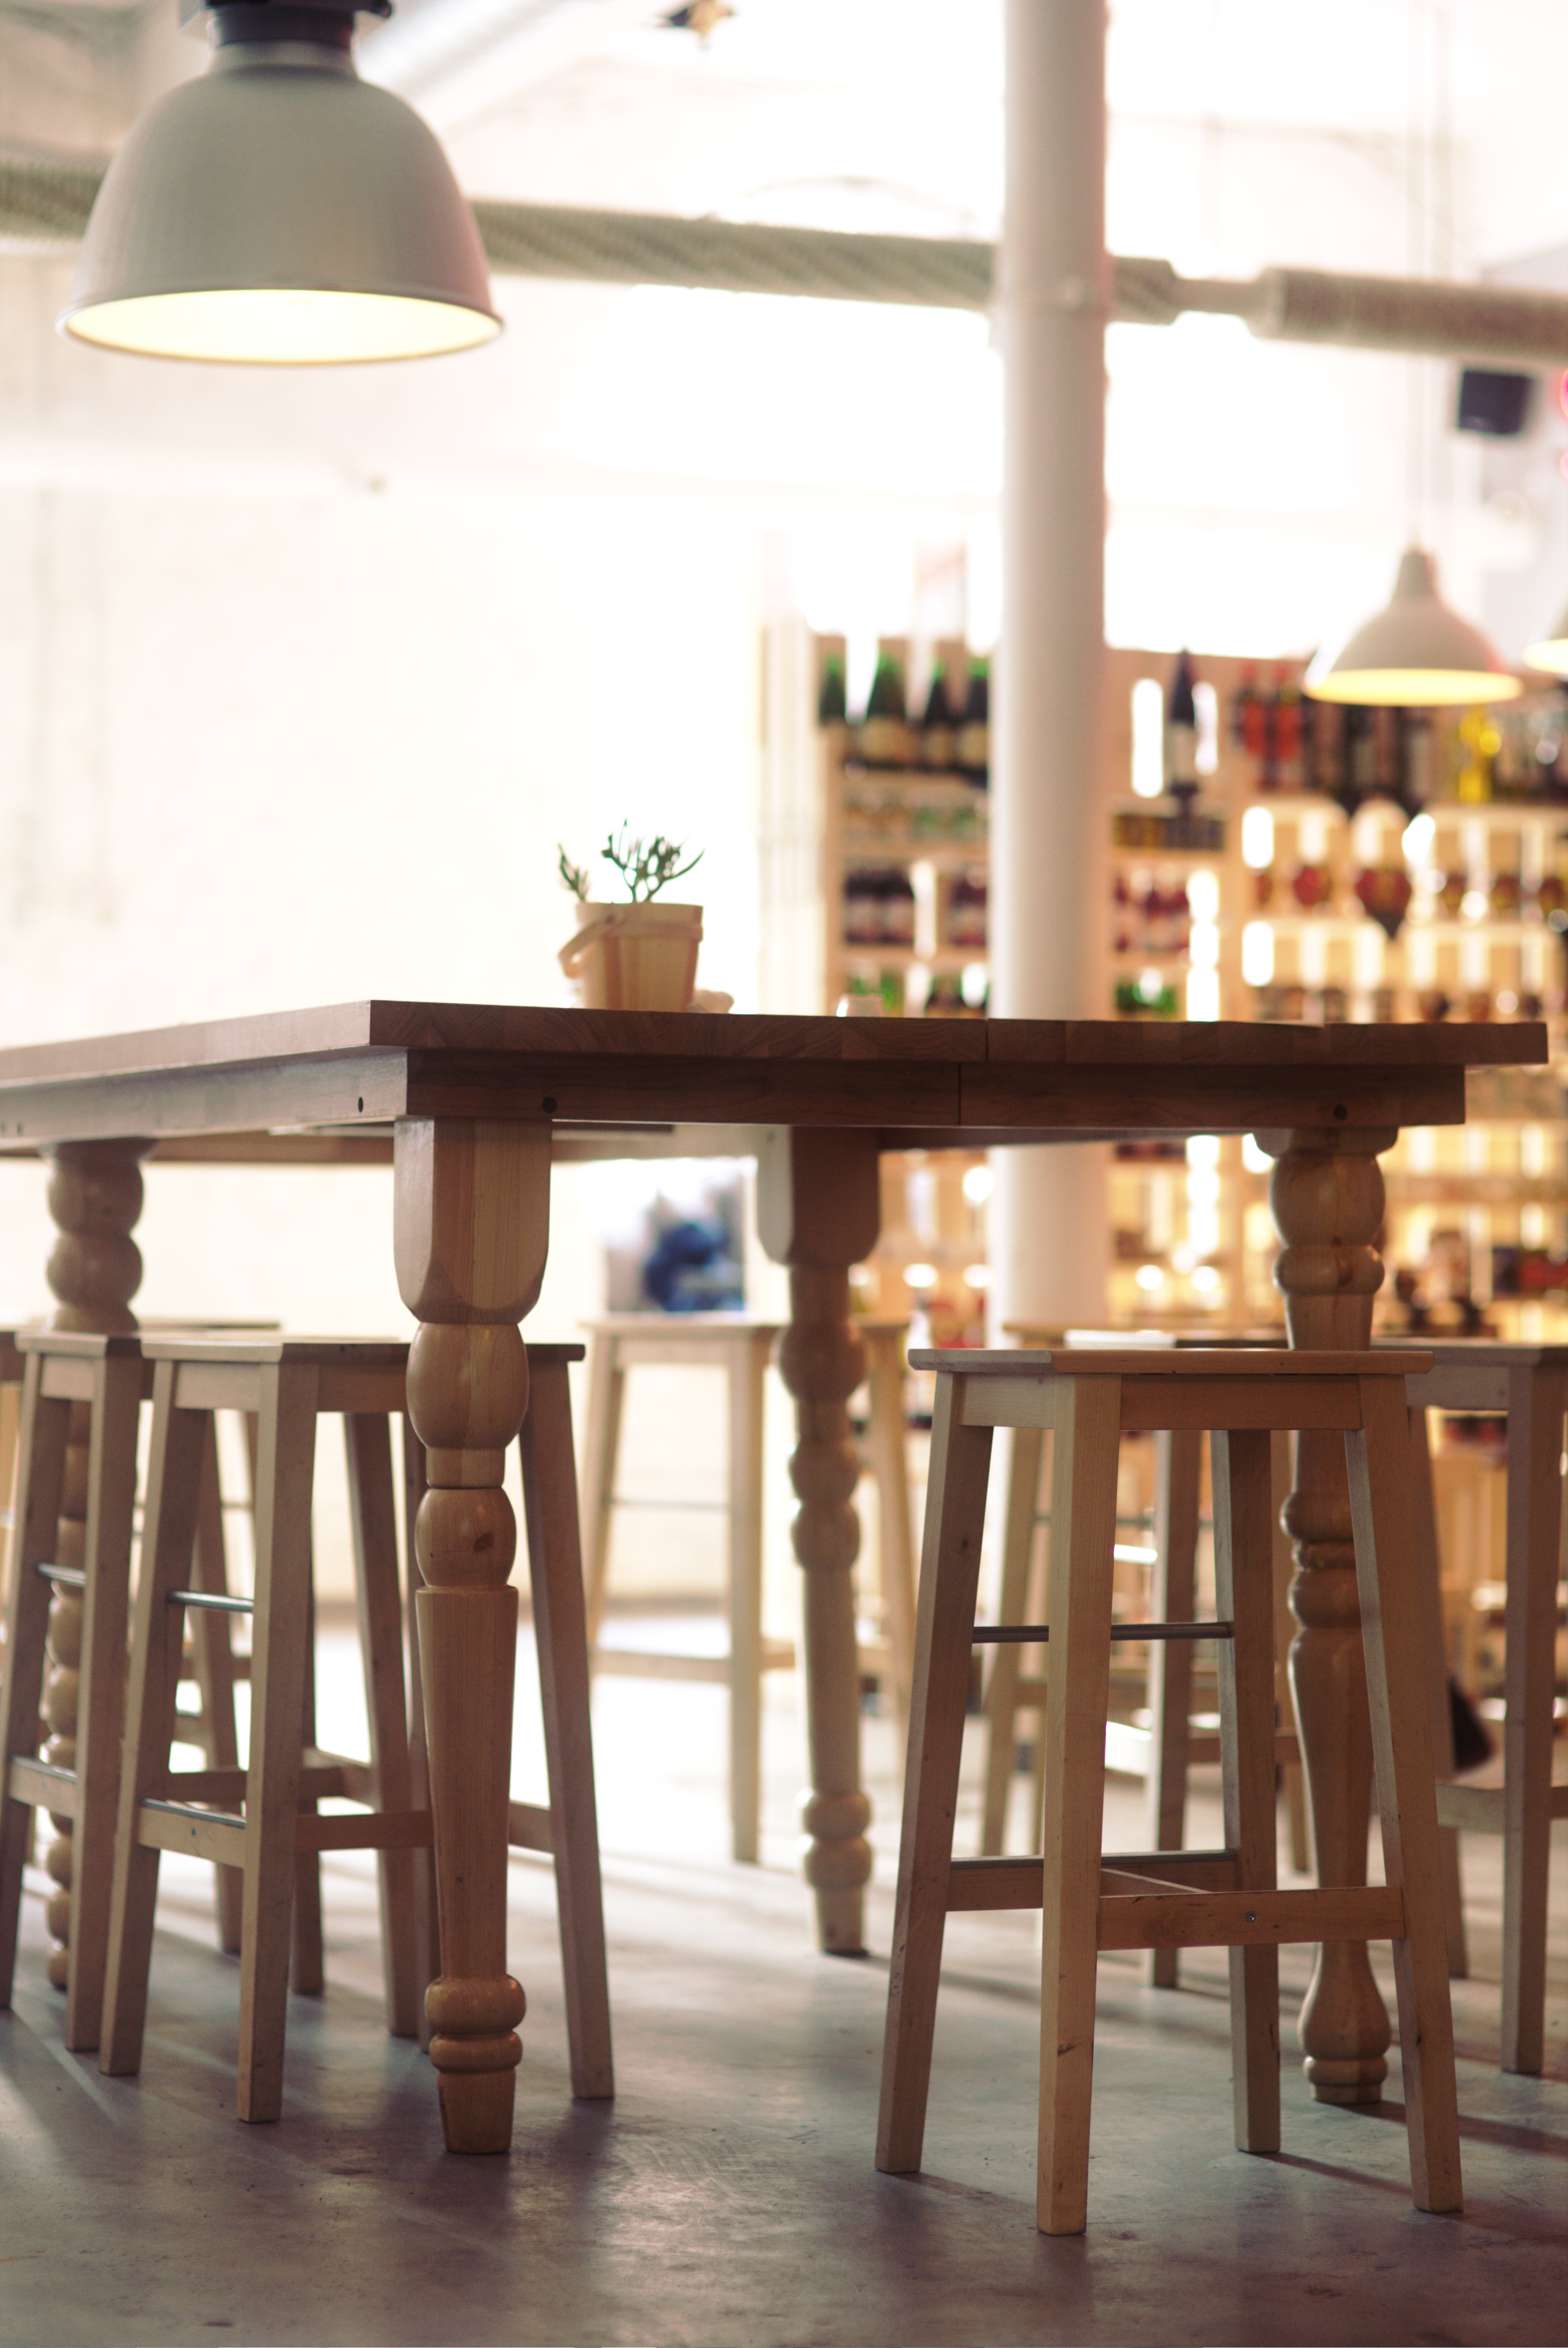
table, wood, chair, stool, interior, restaurant, home, decoration, kitchen, furniture, room, interior design, design, wooden, dining room